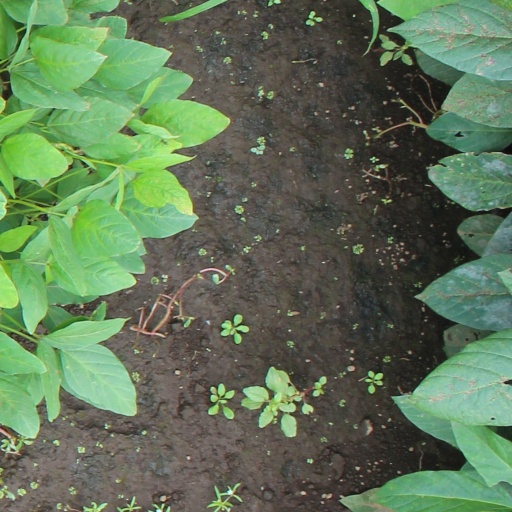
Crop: soybean